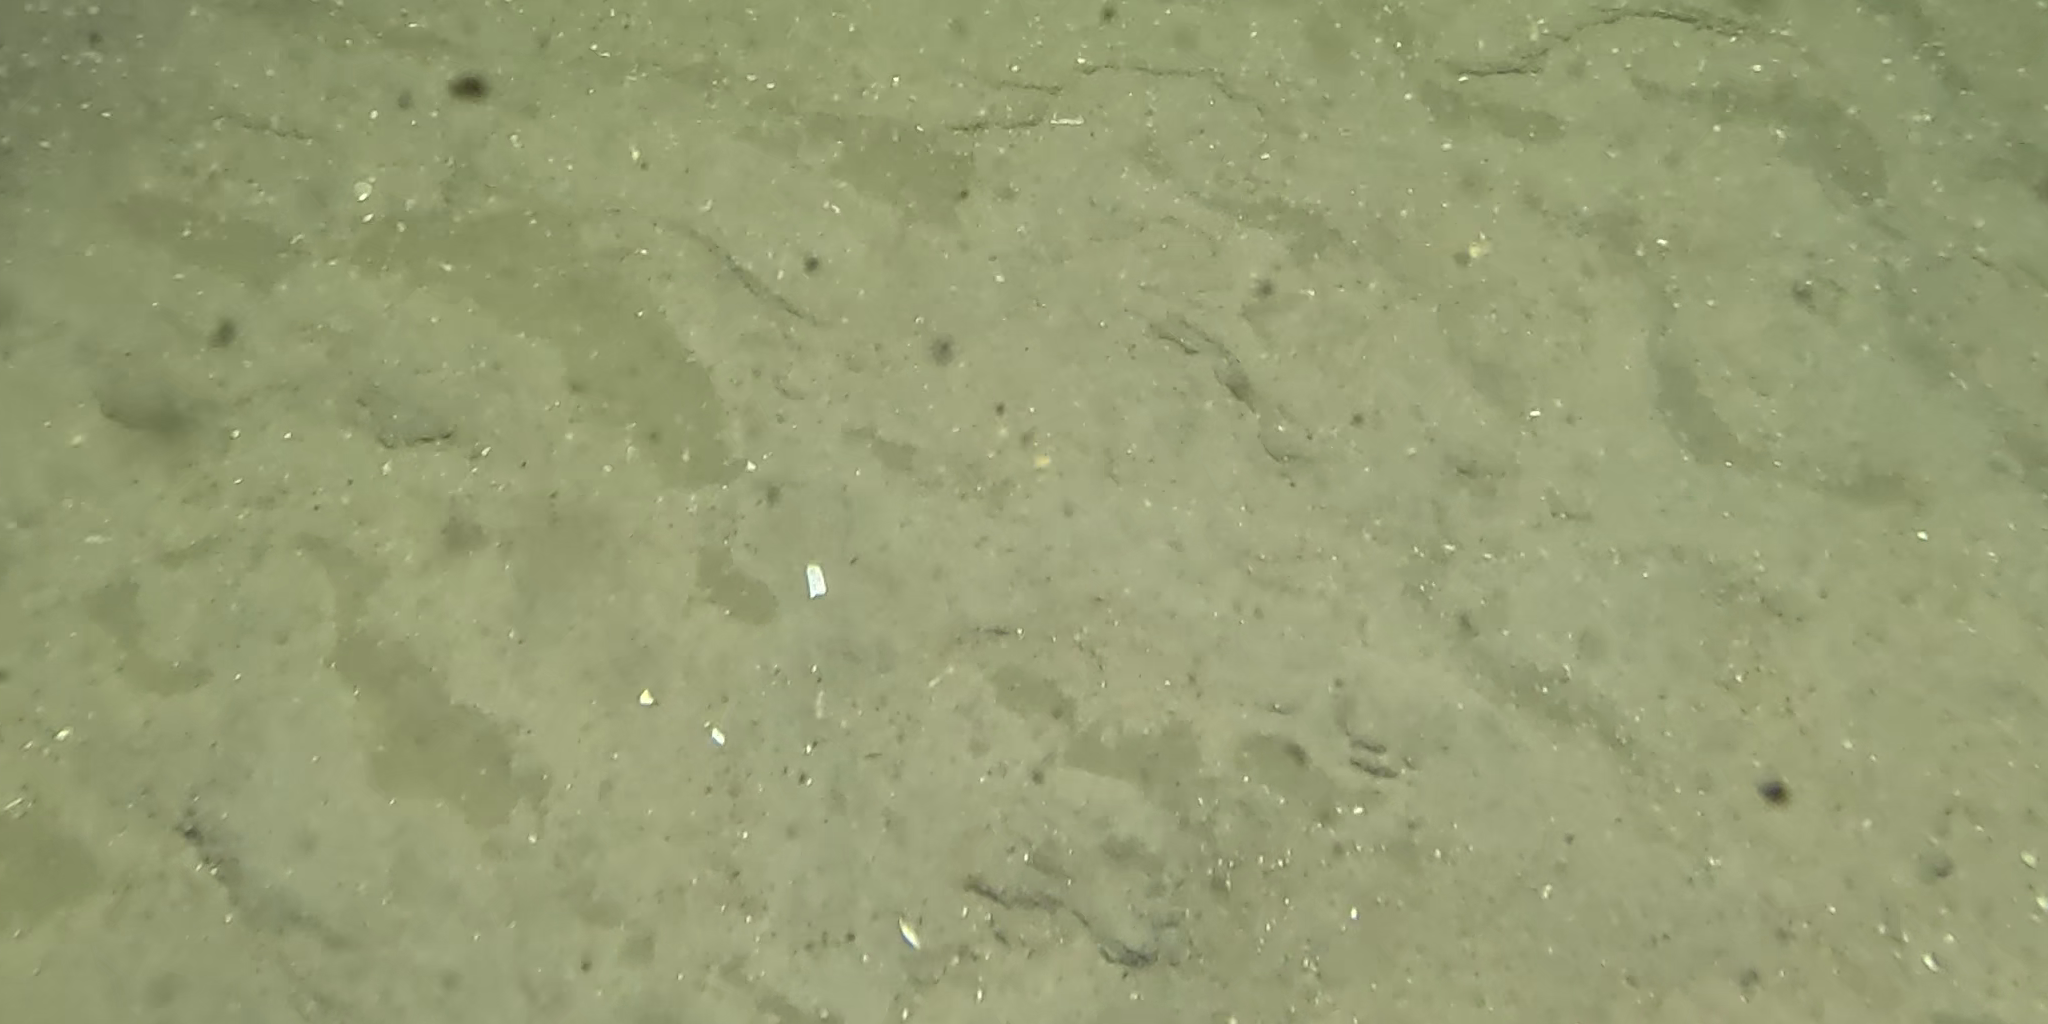
Seabed habitat: sand